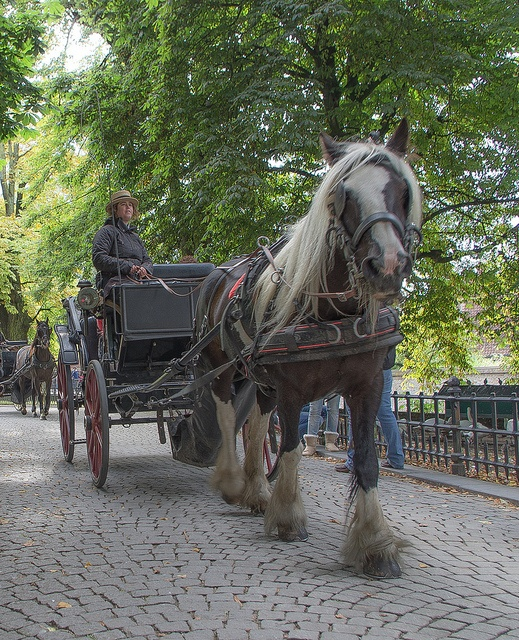
A horse drawn carriage pulling a black buggy with red wheels.
A large horse carrying a person on a carriage.
I am unable to see an image above.
Horse drawn carriage on cobblestone road in urban area.
A horse drawn carriage is walking down the street